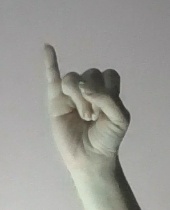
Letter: meem